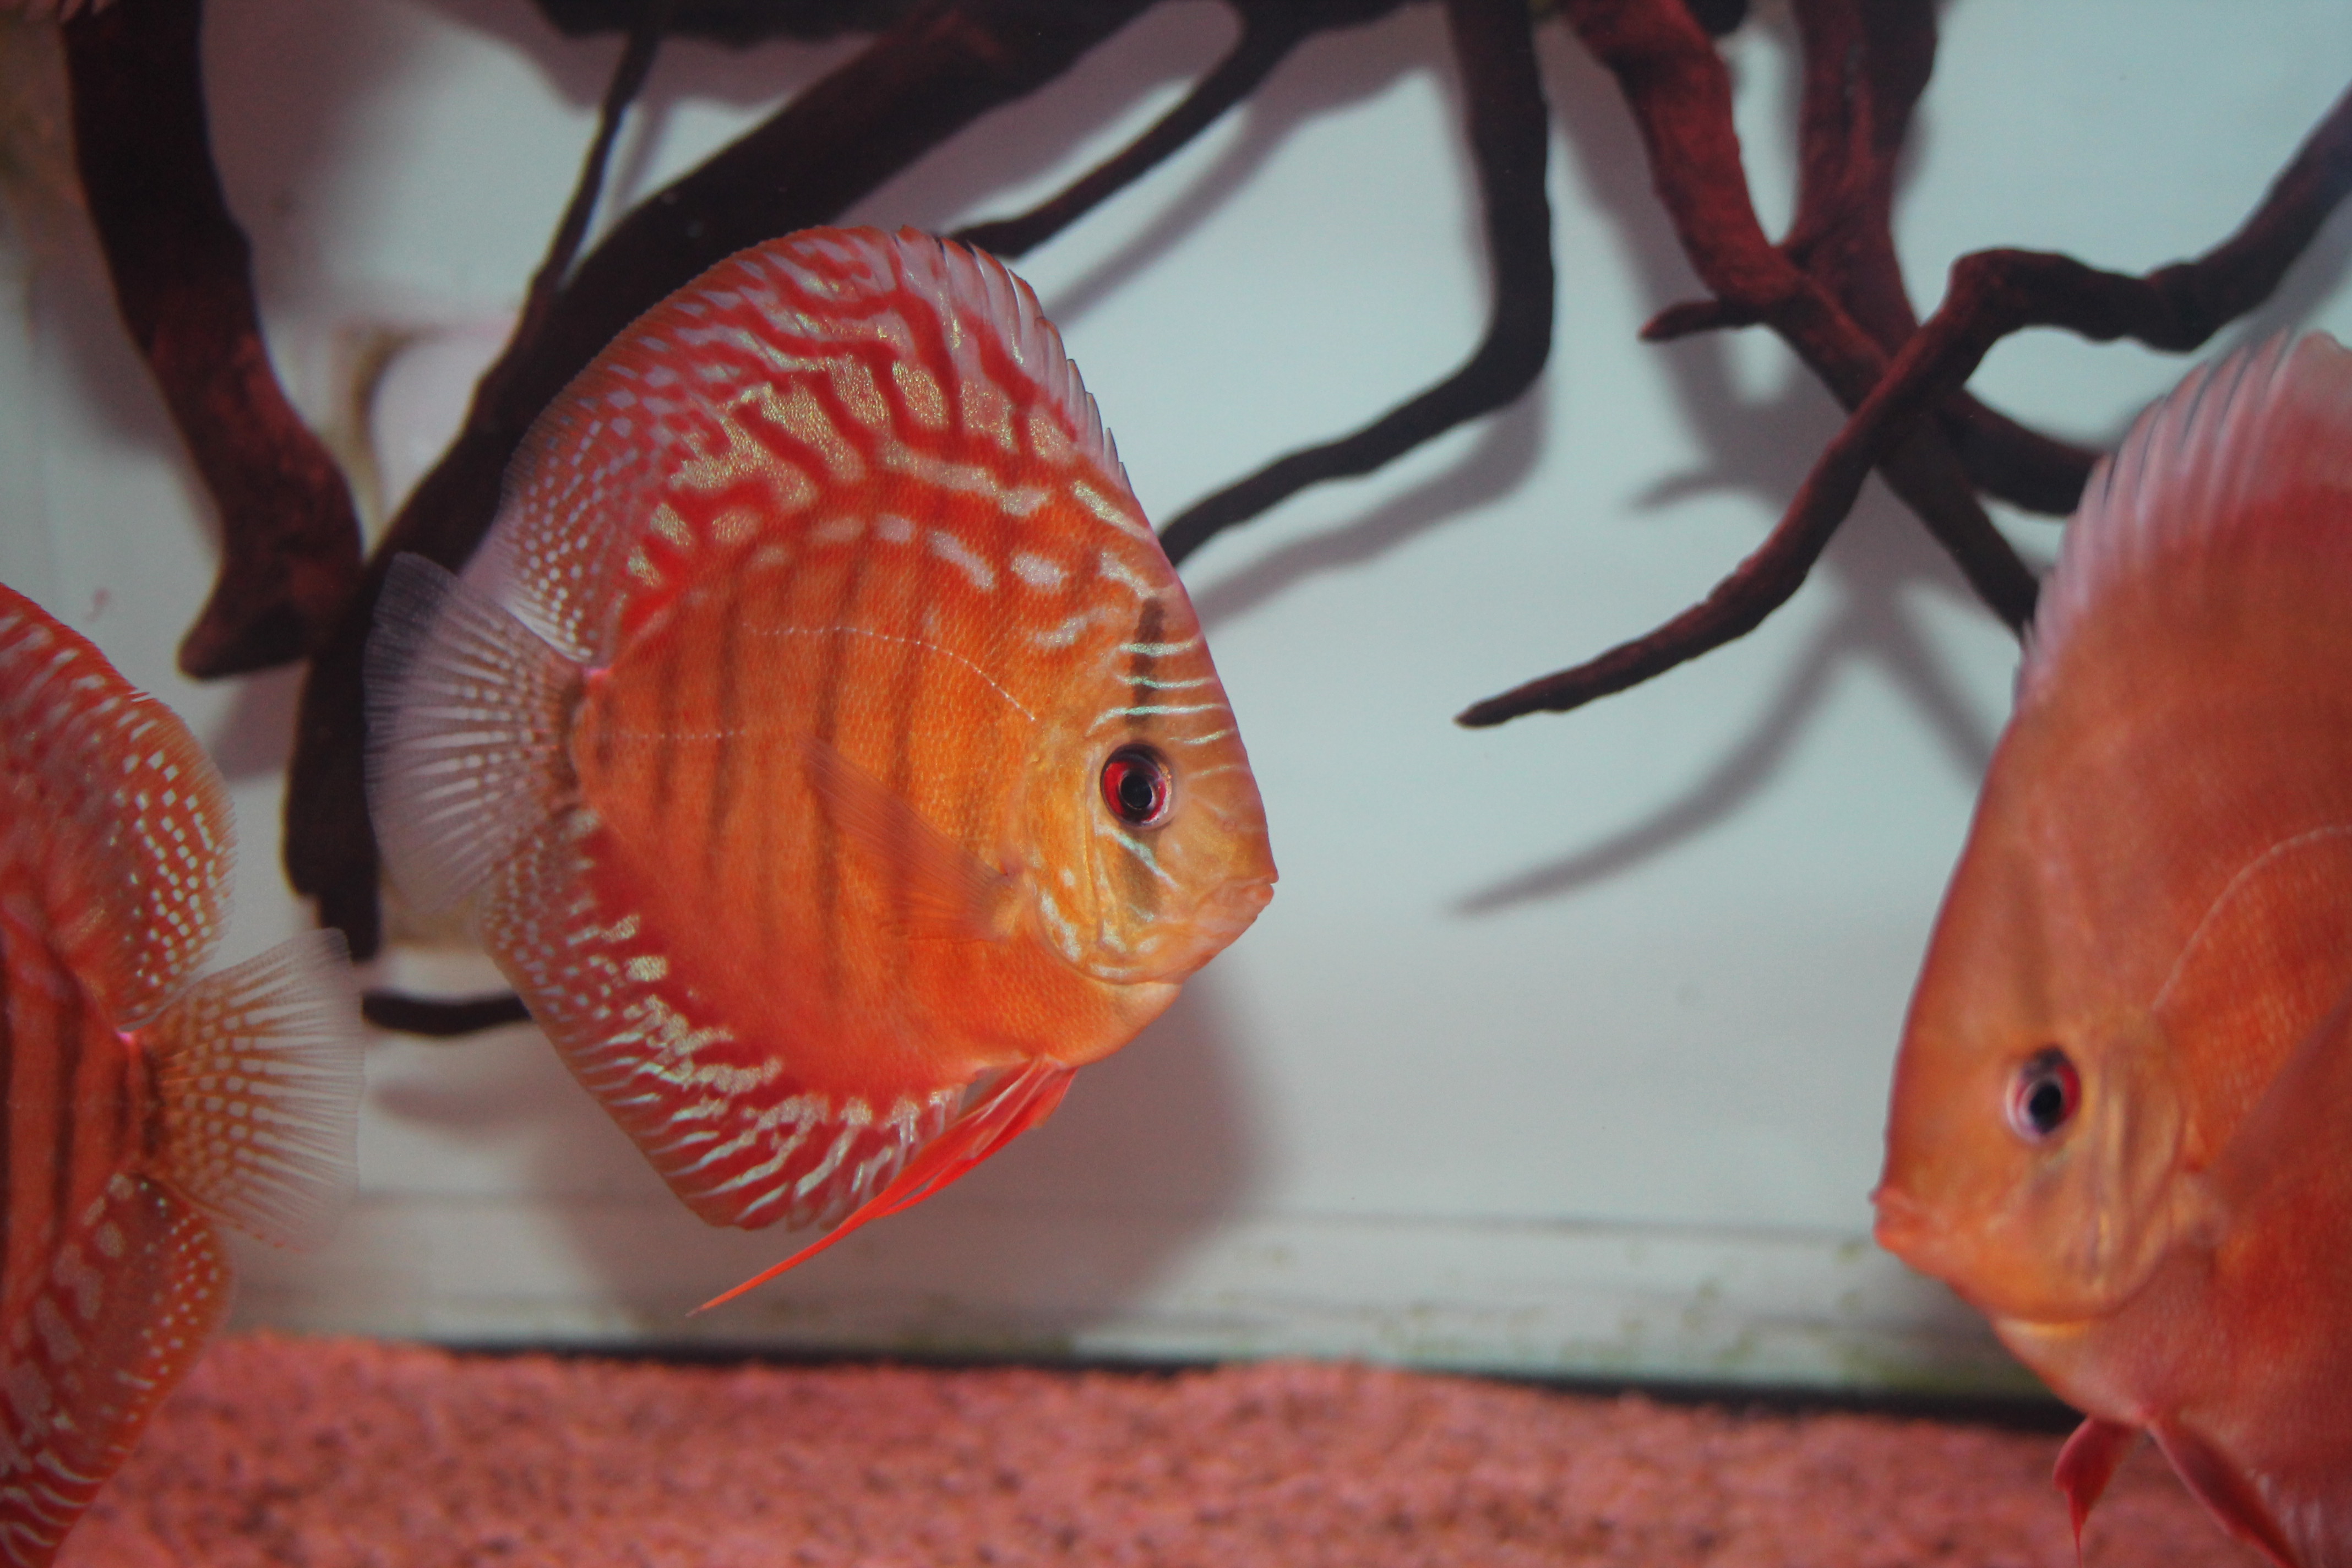
fish, organism, marine biology, orange, aquarium, freshwater aquarium, tail, underwater, pomacentridae